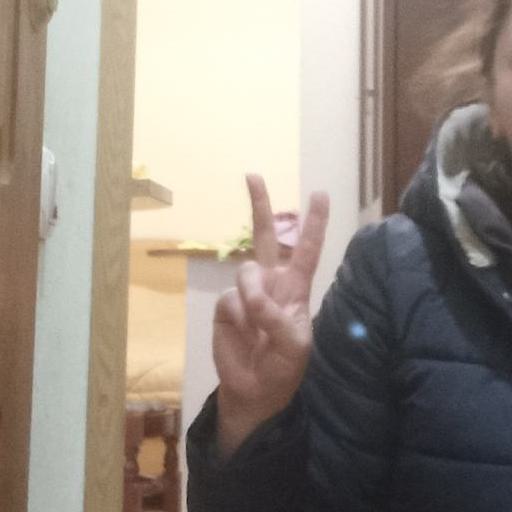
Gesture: peace